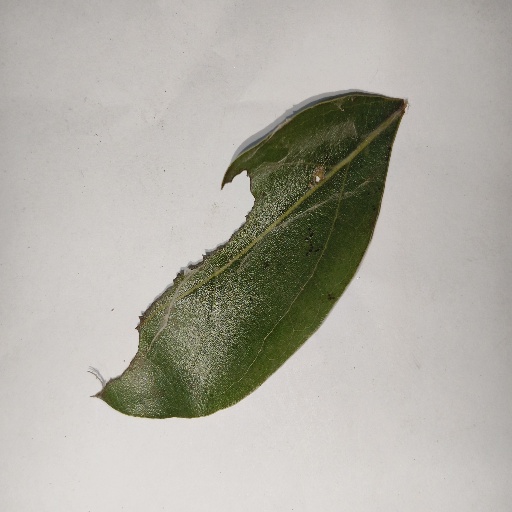
Species: Camphor
Leaf condition: Shot Hole